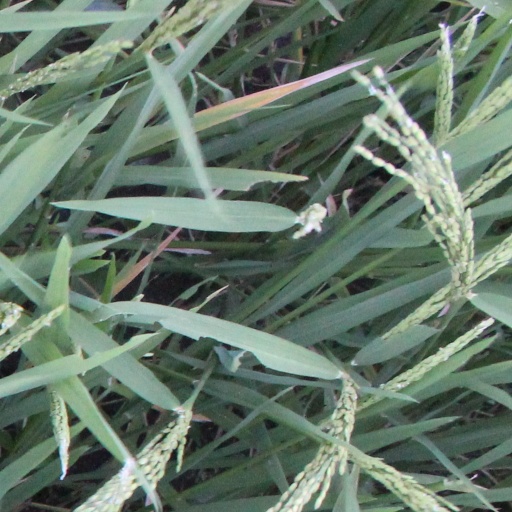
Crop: rice